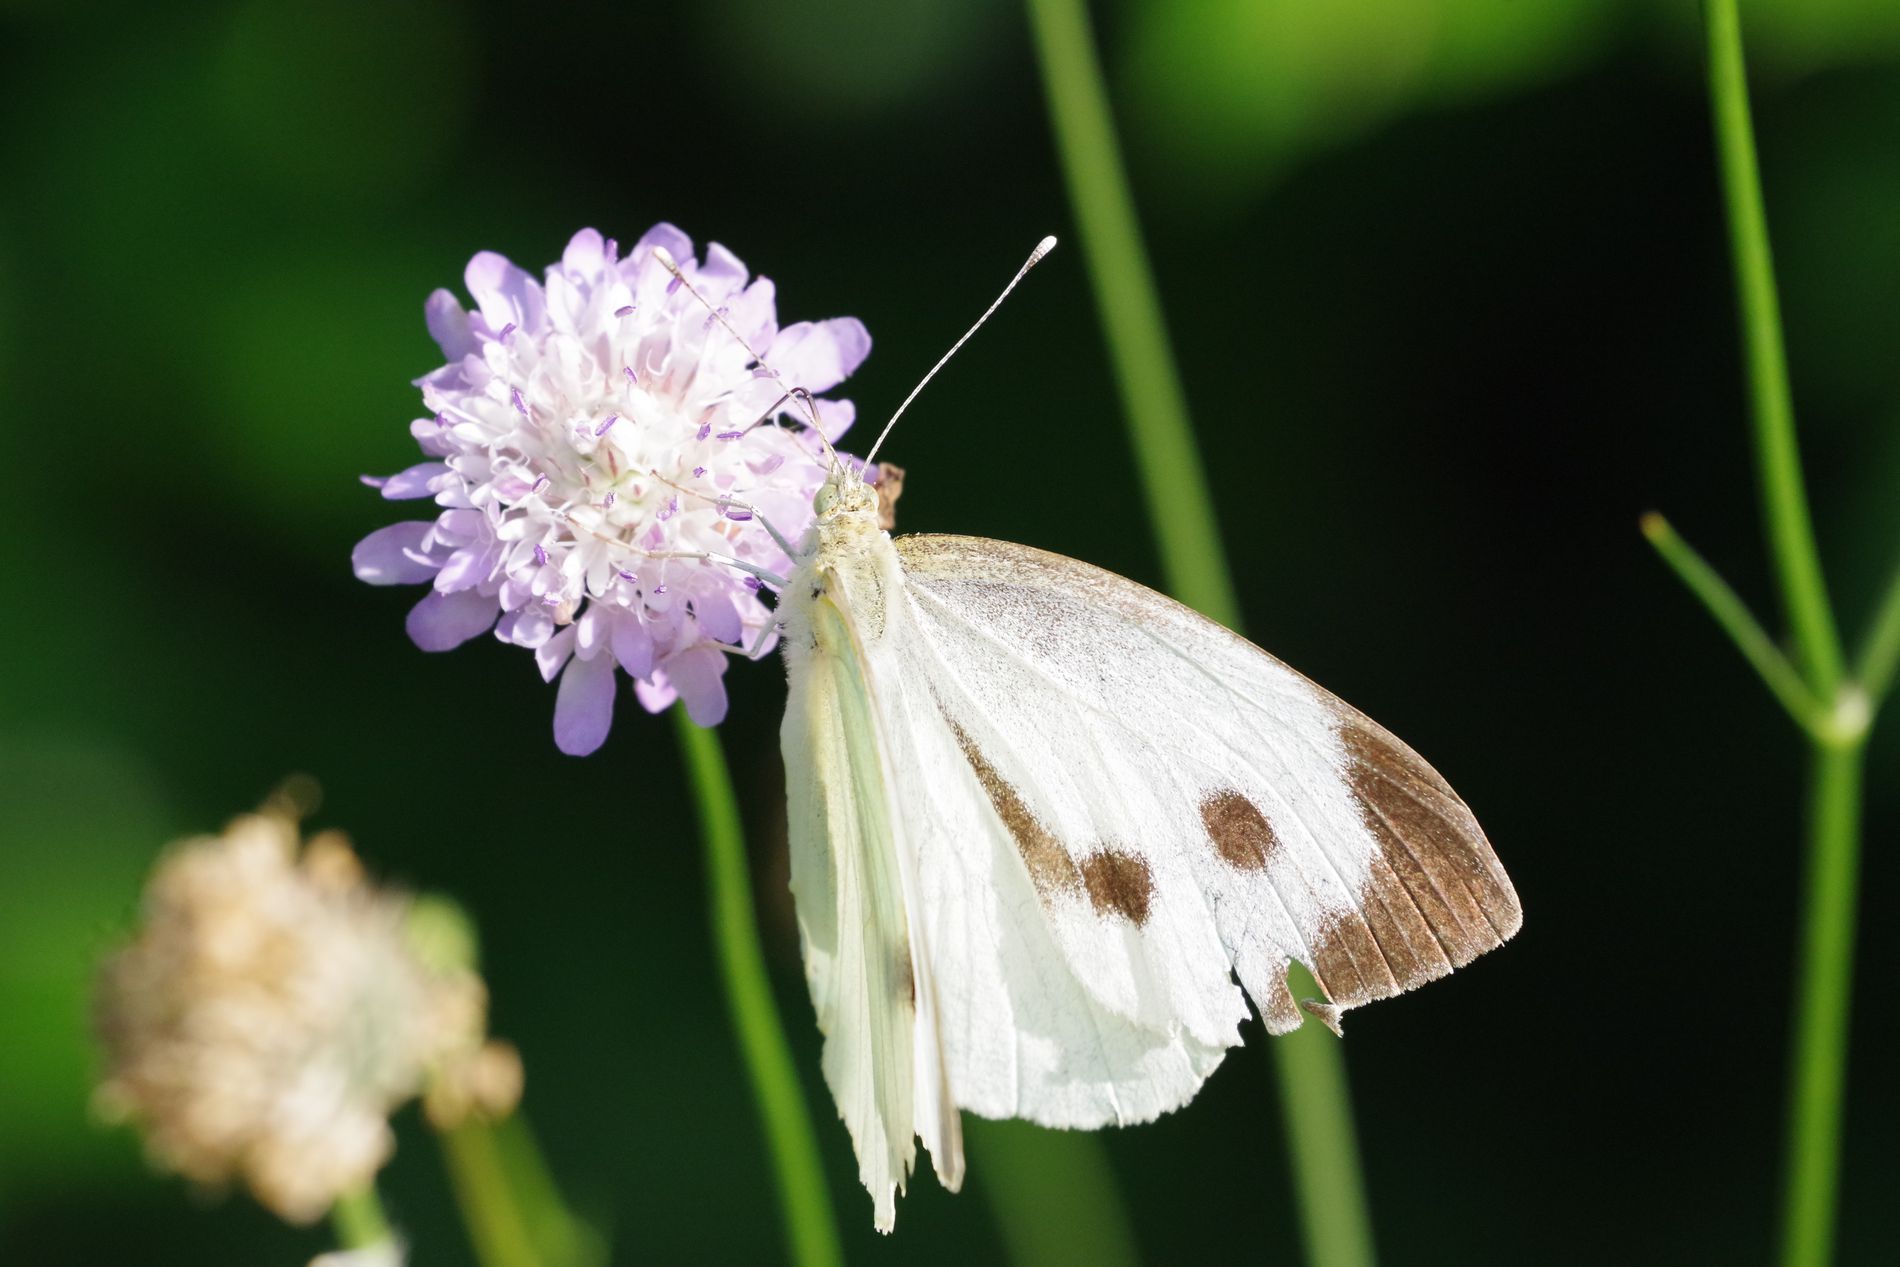
White Wings
photo of a white butterfly with dark gray or black spots at the tips of its wings, perched on a light purple scabious flower. The butterfly is perched so that its wings are typically closed, showing the underside.
Slightly High Angle: The camera appears to be set slightly above the flower and butterfly, looking down at them. This angle provides a good view of the wings of the butterfly and its position in relation to the flower.
Labels: Flower, Petal, Plant, Anemone, Daisy, Animal, Geranium, Butterfly, Insect, Invertebrate, Anther, Moth, Pollen, Greenery
Camera: RICOH IMAGING COMPANY, LTD. PENTAX K-70
Lens: (8 197)
Aperture: F9
Exposure: 1/1000 sec
ISO: 1600
Focal length: 300.0 mm